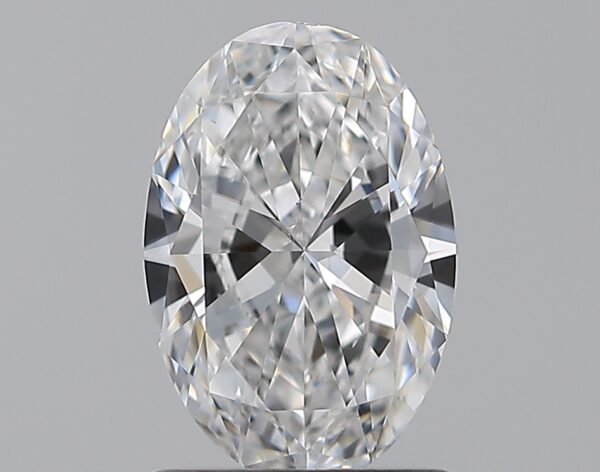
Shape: oval
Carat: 1.2
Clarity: VS2
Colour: E
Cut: EX
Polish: EX
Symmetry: VG
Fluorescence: N
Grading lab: GIA
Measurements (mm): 8.59 x 5.81 x 3.46